Lysiosquillina maculata

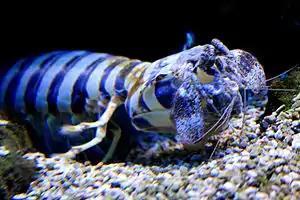
In Prague sea aquarium

By hiding in sandy burrows, "Lysiosquillina maculata" strike soft-bodied evasive prey that swim by such as small fish and malacostracans. In order to create high attack speeds, they have a spring and latch structure at the base of their raptorial appendages that allows them to create a spring-loaded strike. This strike system consists of a four-bar linkage mechanism and a coupled lever. By storing energy in this spring-like system a faster strike is created than would be possible from solely muscle action.